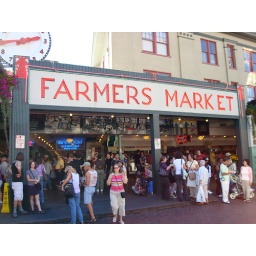
Folks wander around buying flowers and fruit before watching guys toss fish in the air.